HMS Spartan (95)

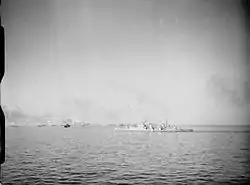
"Spartan" bombarding enemy shore positions as the landing craft of the U.S. 5th Army close in on the beaches in the opening stages in the battle for Rome. Smoke can be seen rising from the beachhead.

On 27 January she was ordered to report to CTF 81 for anti-aircraft protection duties off Anzio. At sunset on 29 January the "Luftwaffe" began a glide bomb attack on the ships in Anzio Bay. At the time of the attack "Spartan" was anchored. Smoke had been ordered in the anchorage but was not fully effective owing to the short time it was in operation and the strong breeze. "Spartan" was making smoke from stem to stern but was not herself covered.